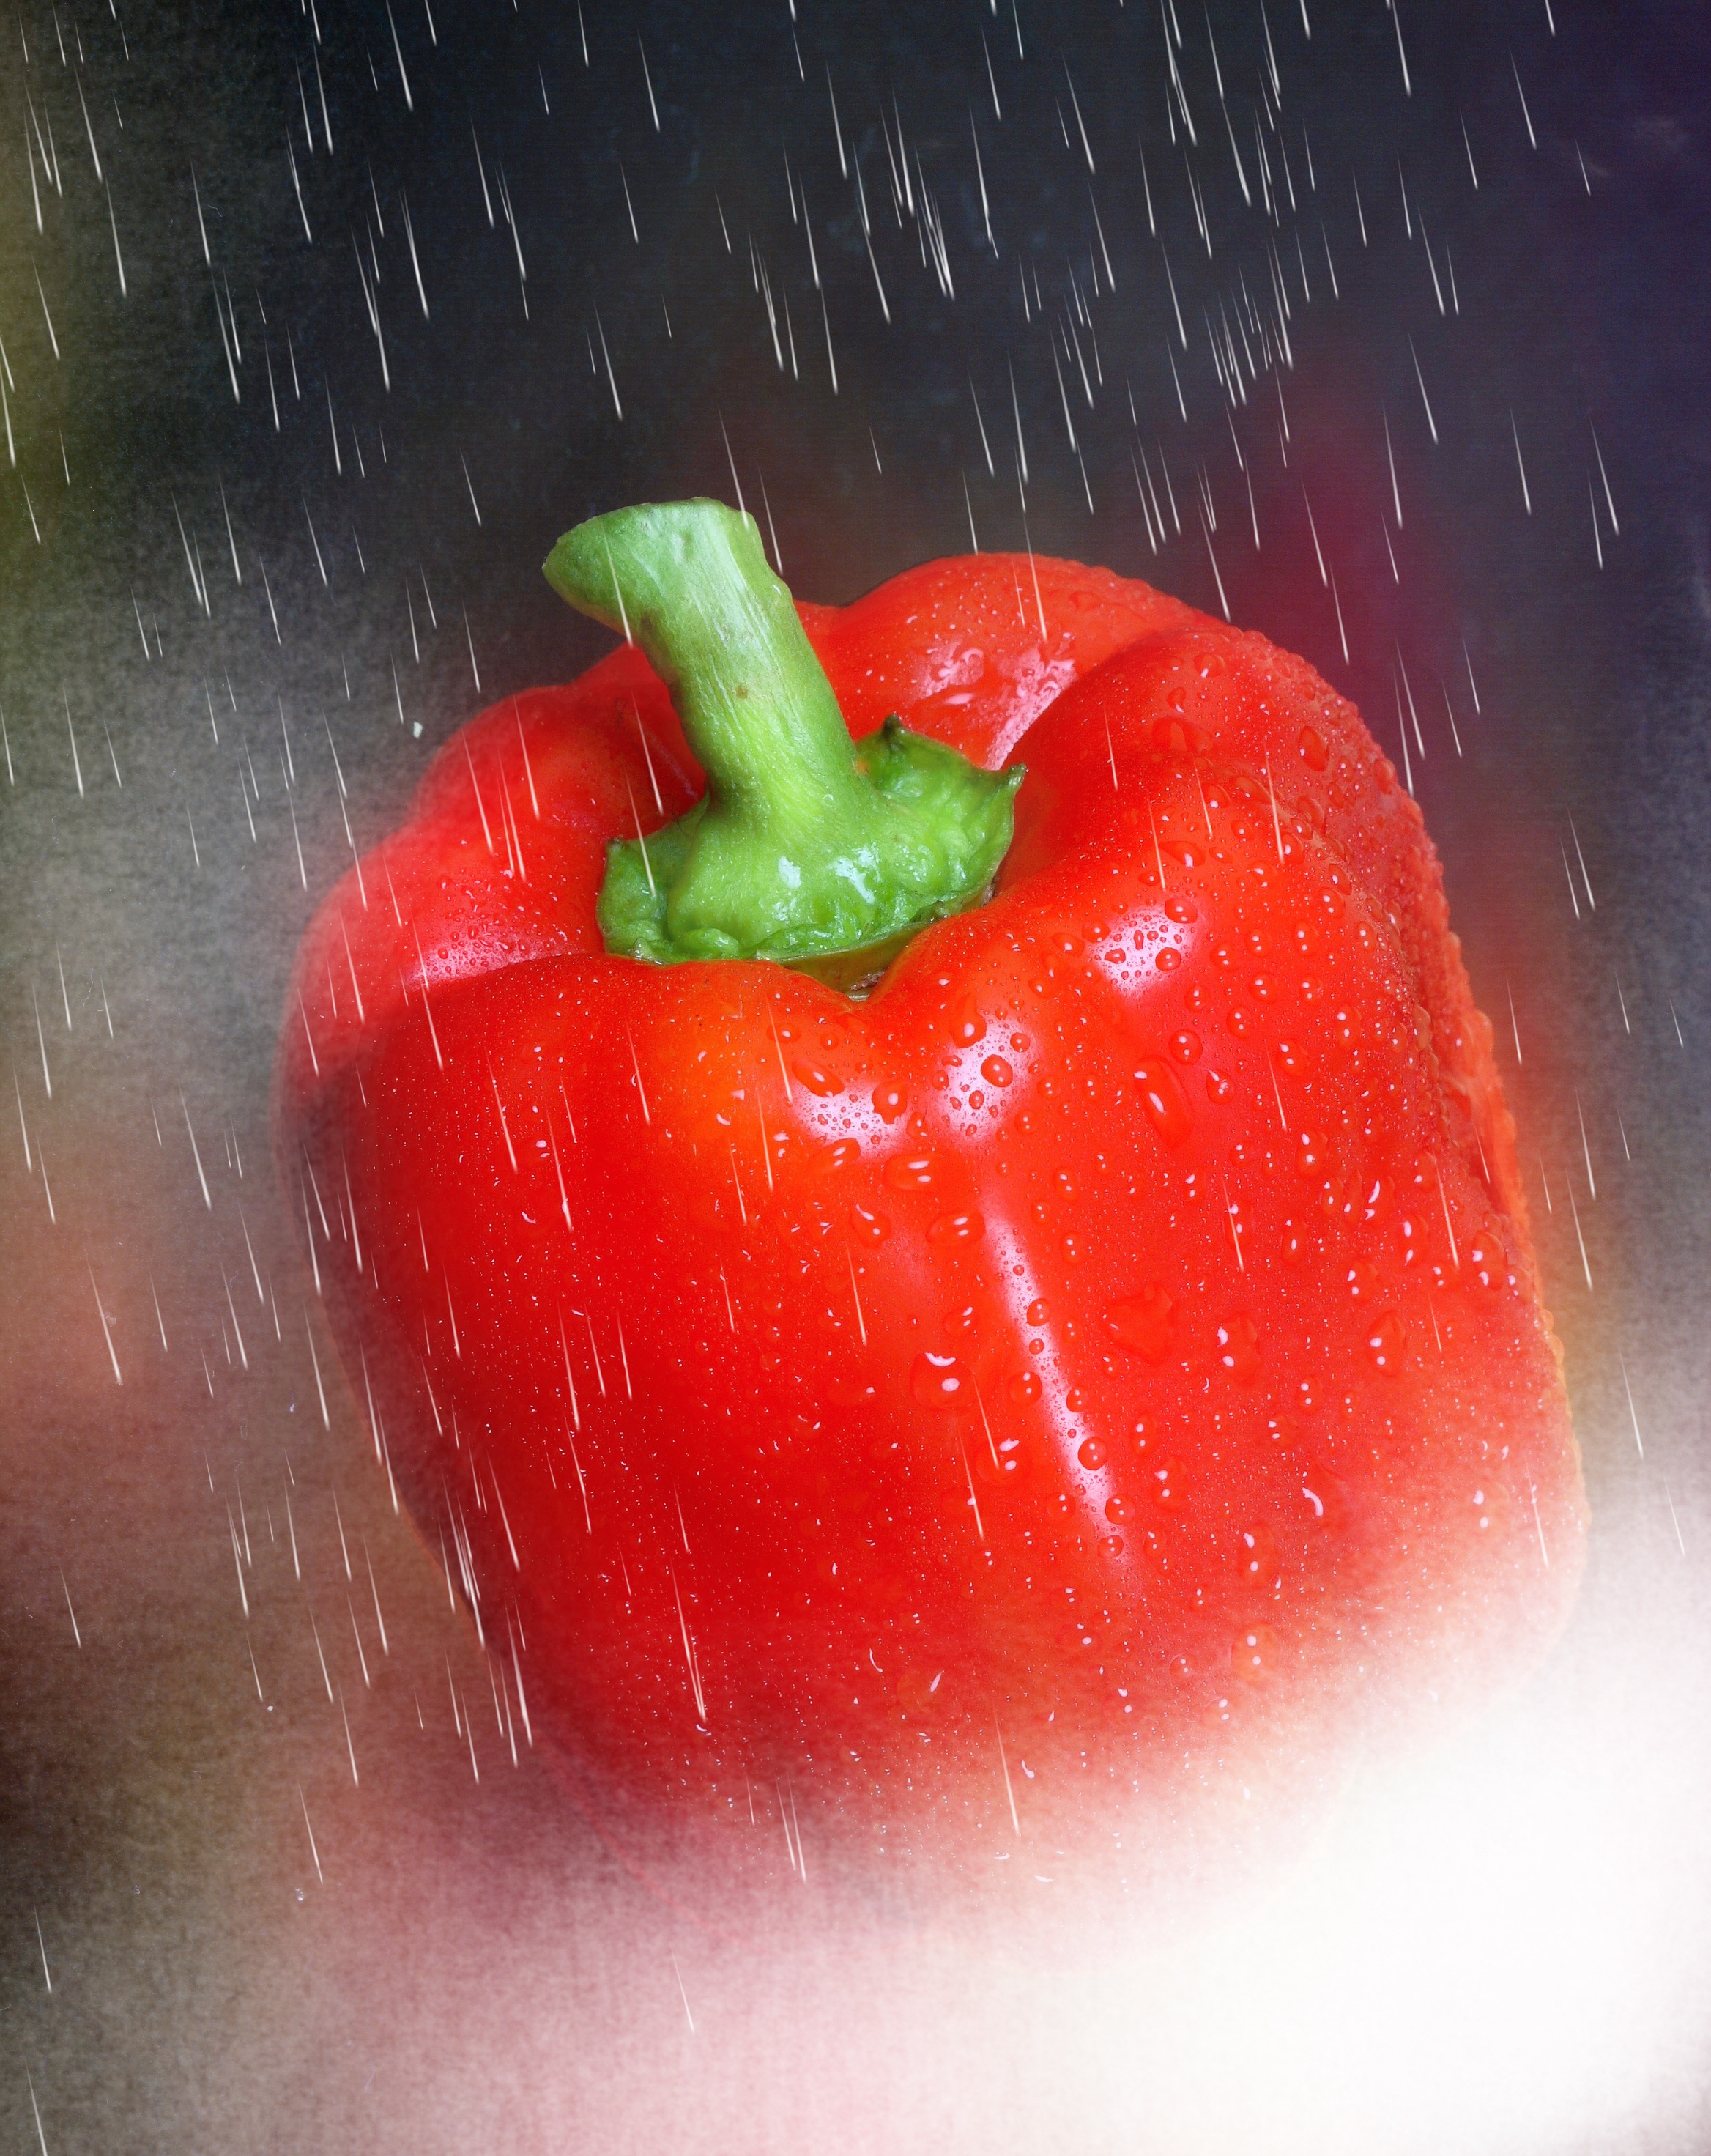
plant, fruit, rain, food, red, produce, vegetable, strawberry, tomato, vegetables, bell pepper, strawberries, paprika, macro photography, flowering plant, nachtschattengew chs, chili pepper, land plant, bell peppers and chili peppers